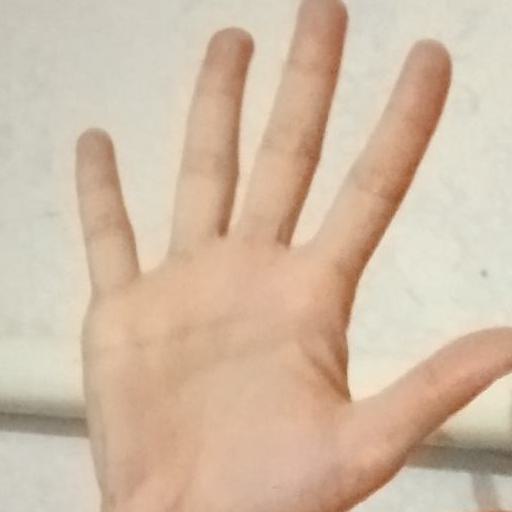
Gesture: palm